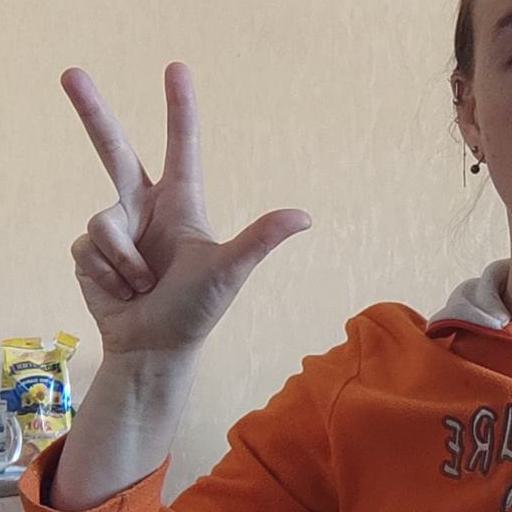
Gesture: three2